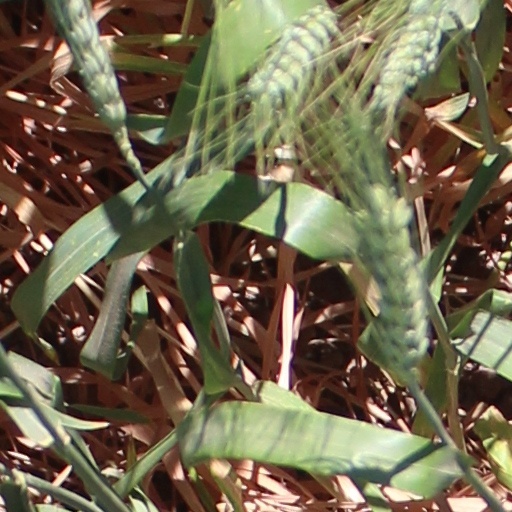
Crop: wheat